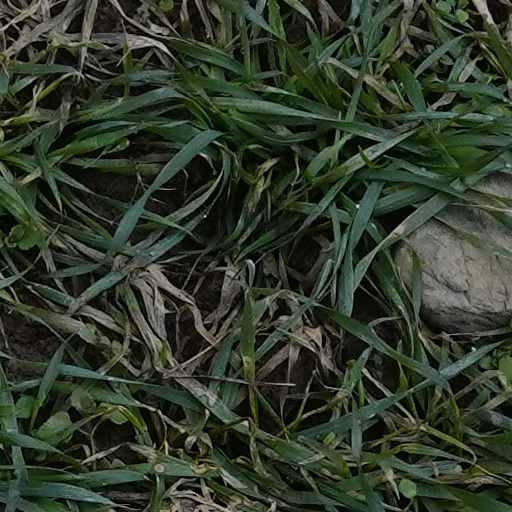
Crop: wheat